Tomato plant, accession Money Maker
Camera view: tilt-top (135 deg); turntable rotation: 330 degrees
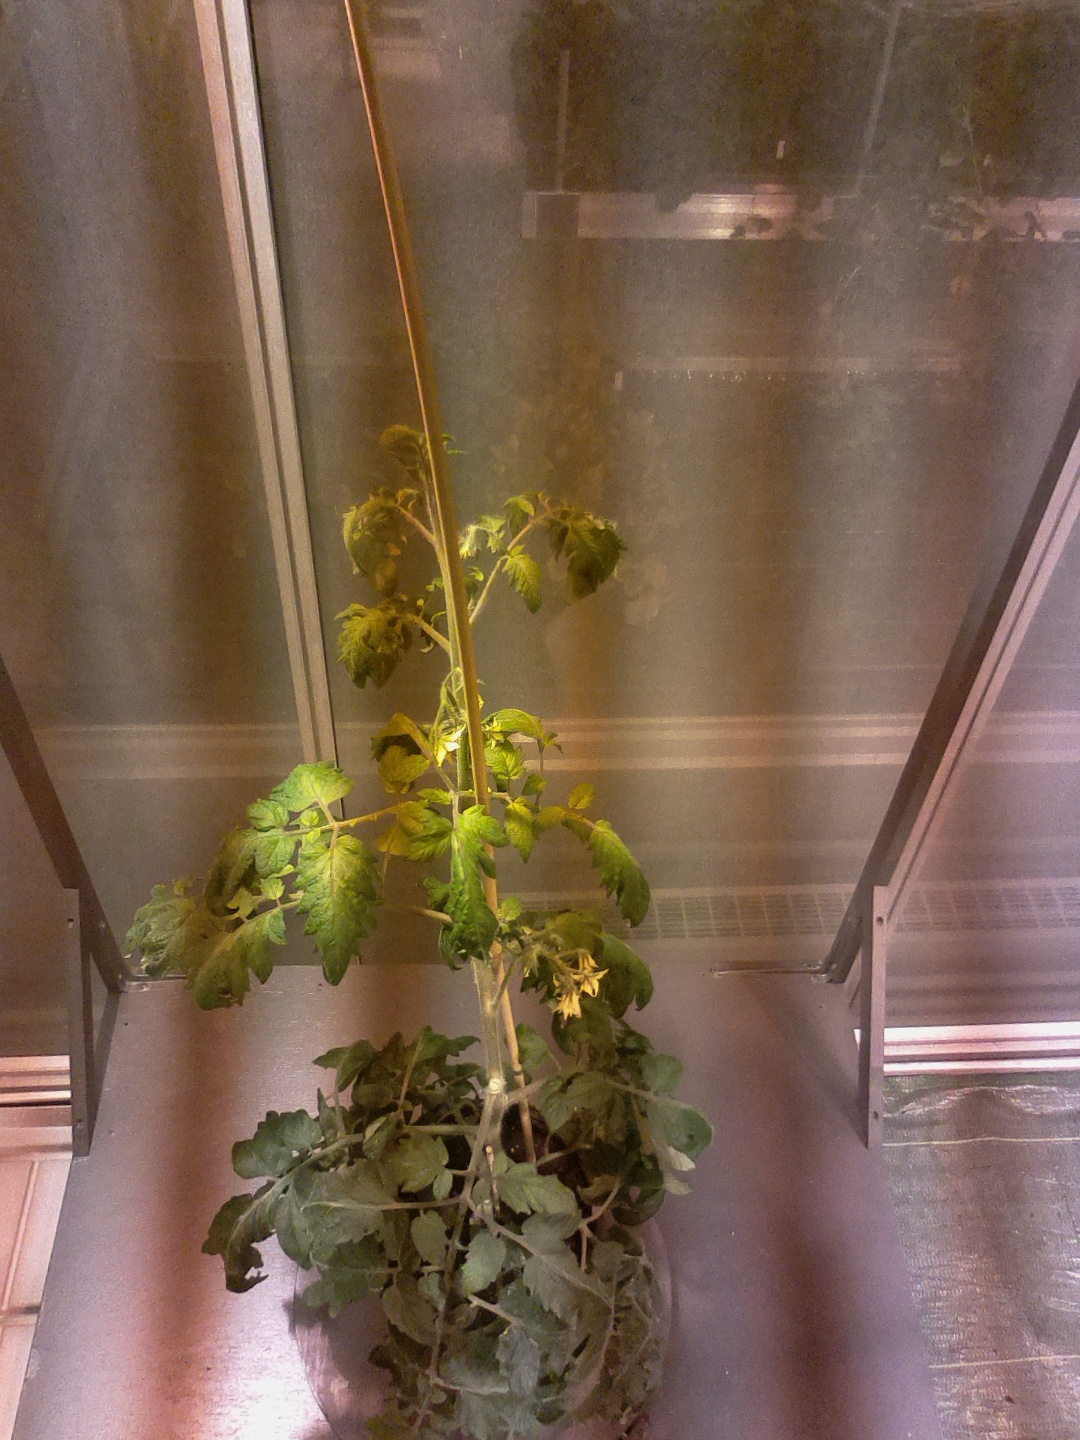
BBCH growth stage 69: End of flowering, 90%-100% of flowers open, more petals falling